Leopoldo Baracco

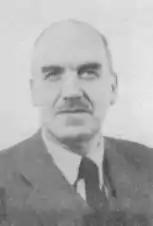
Leopoldo Baracco

Baracco was born in Asti, and represented the Christian Democracy party in the Constituent Assembly of Italy from 1946 to 1948 and in the Senate of the Republic from 1948 to 1968.